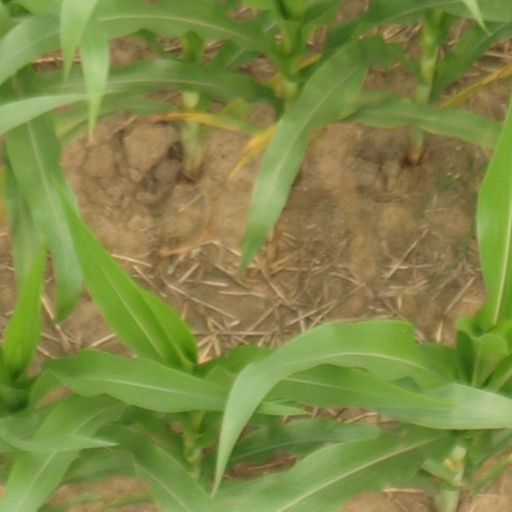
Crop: maize; corn